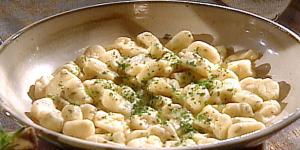
noquis de patata